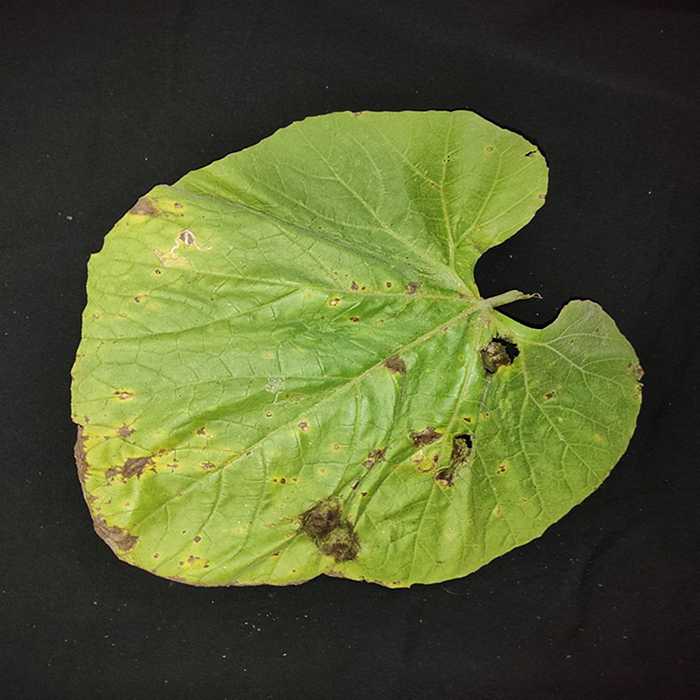
Plant: Bottle gourd
Label: Downey mildew